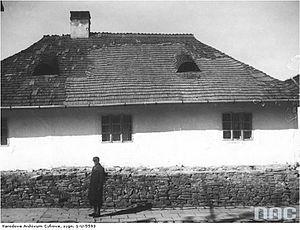
Le Ghetto de Sambor était un ghetto juif polonais créé en mars 1942 par les SS à Sambir, dans l'ouest de l'Ukraine. Dans l'entre-deux-guerres, la ville faisait partie de la deuxième République polonaise. En 1941, les Allemands capturent la ville au début de l'opération Barbarossa. Selon le recensement polonais de 1931, les Juifs constituaient près de 29% des habitants de la ville, la plupart d'entre eux ont été assassinés pendant la Shoah. Plus de 10,000 juifs périrent dans ce ghetto.